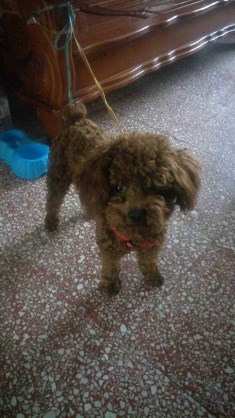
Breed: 7449-n000128-teddy